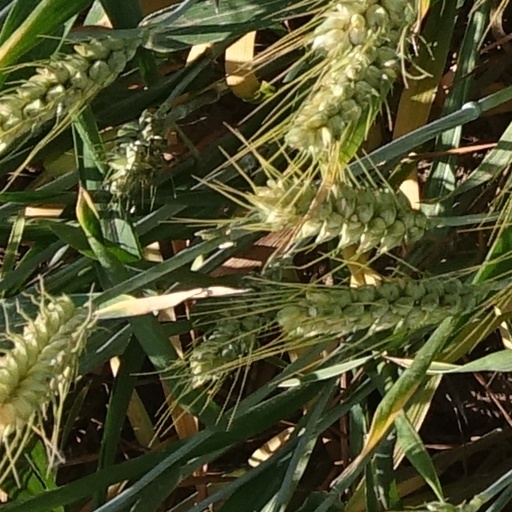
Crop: wheat